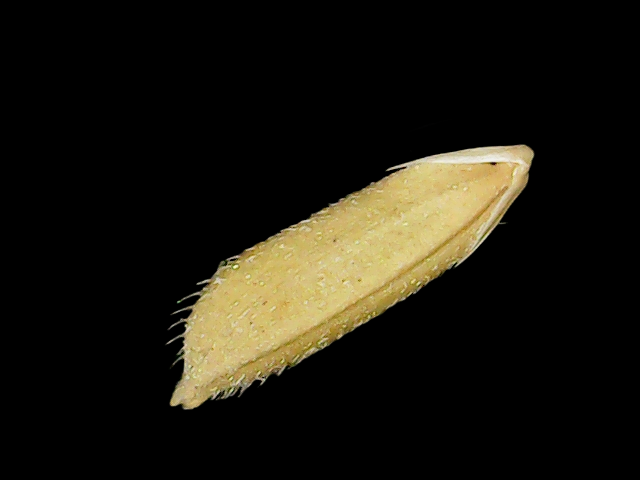
Rice variety: Binadhan17